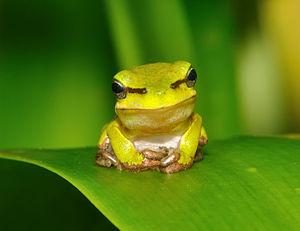
Litoria fallax est une espèce d'amphibiens de la famille des Pelodryadidae.